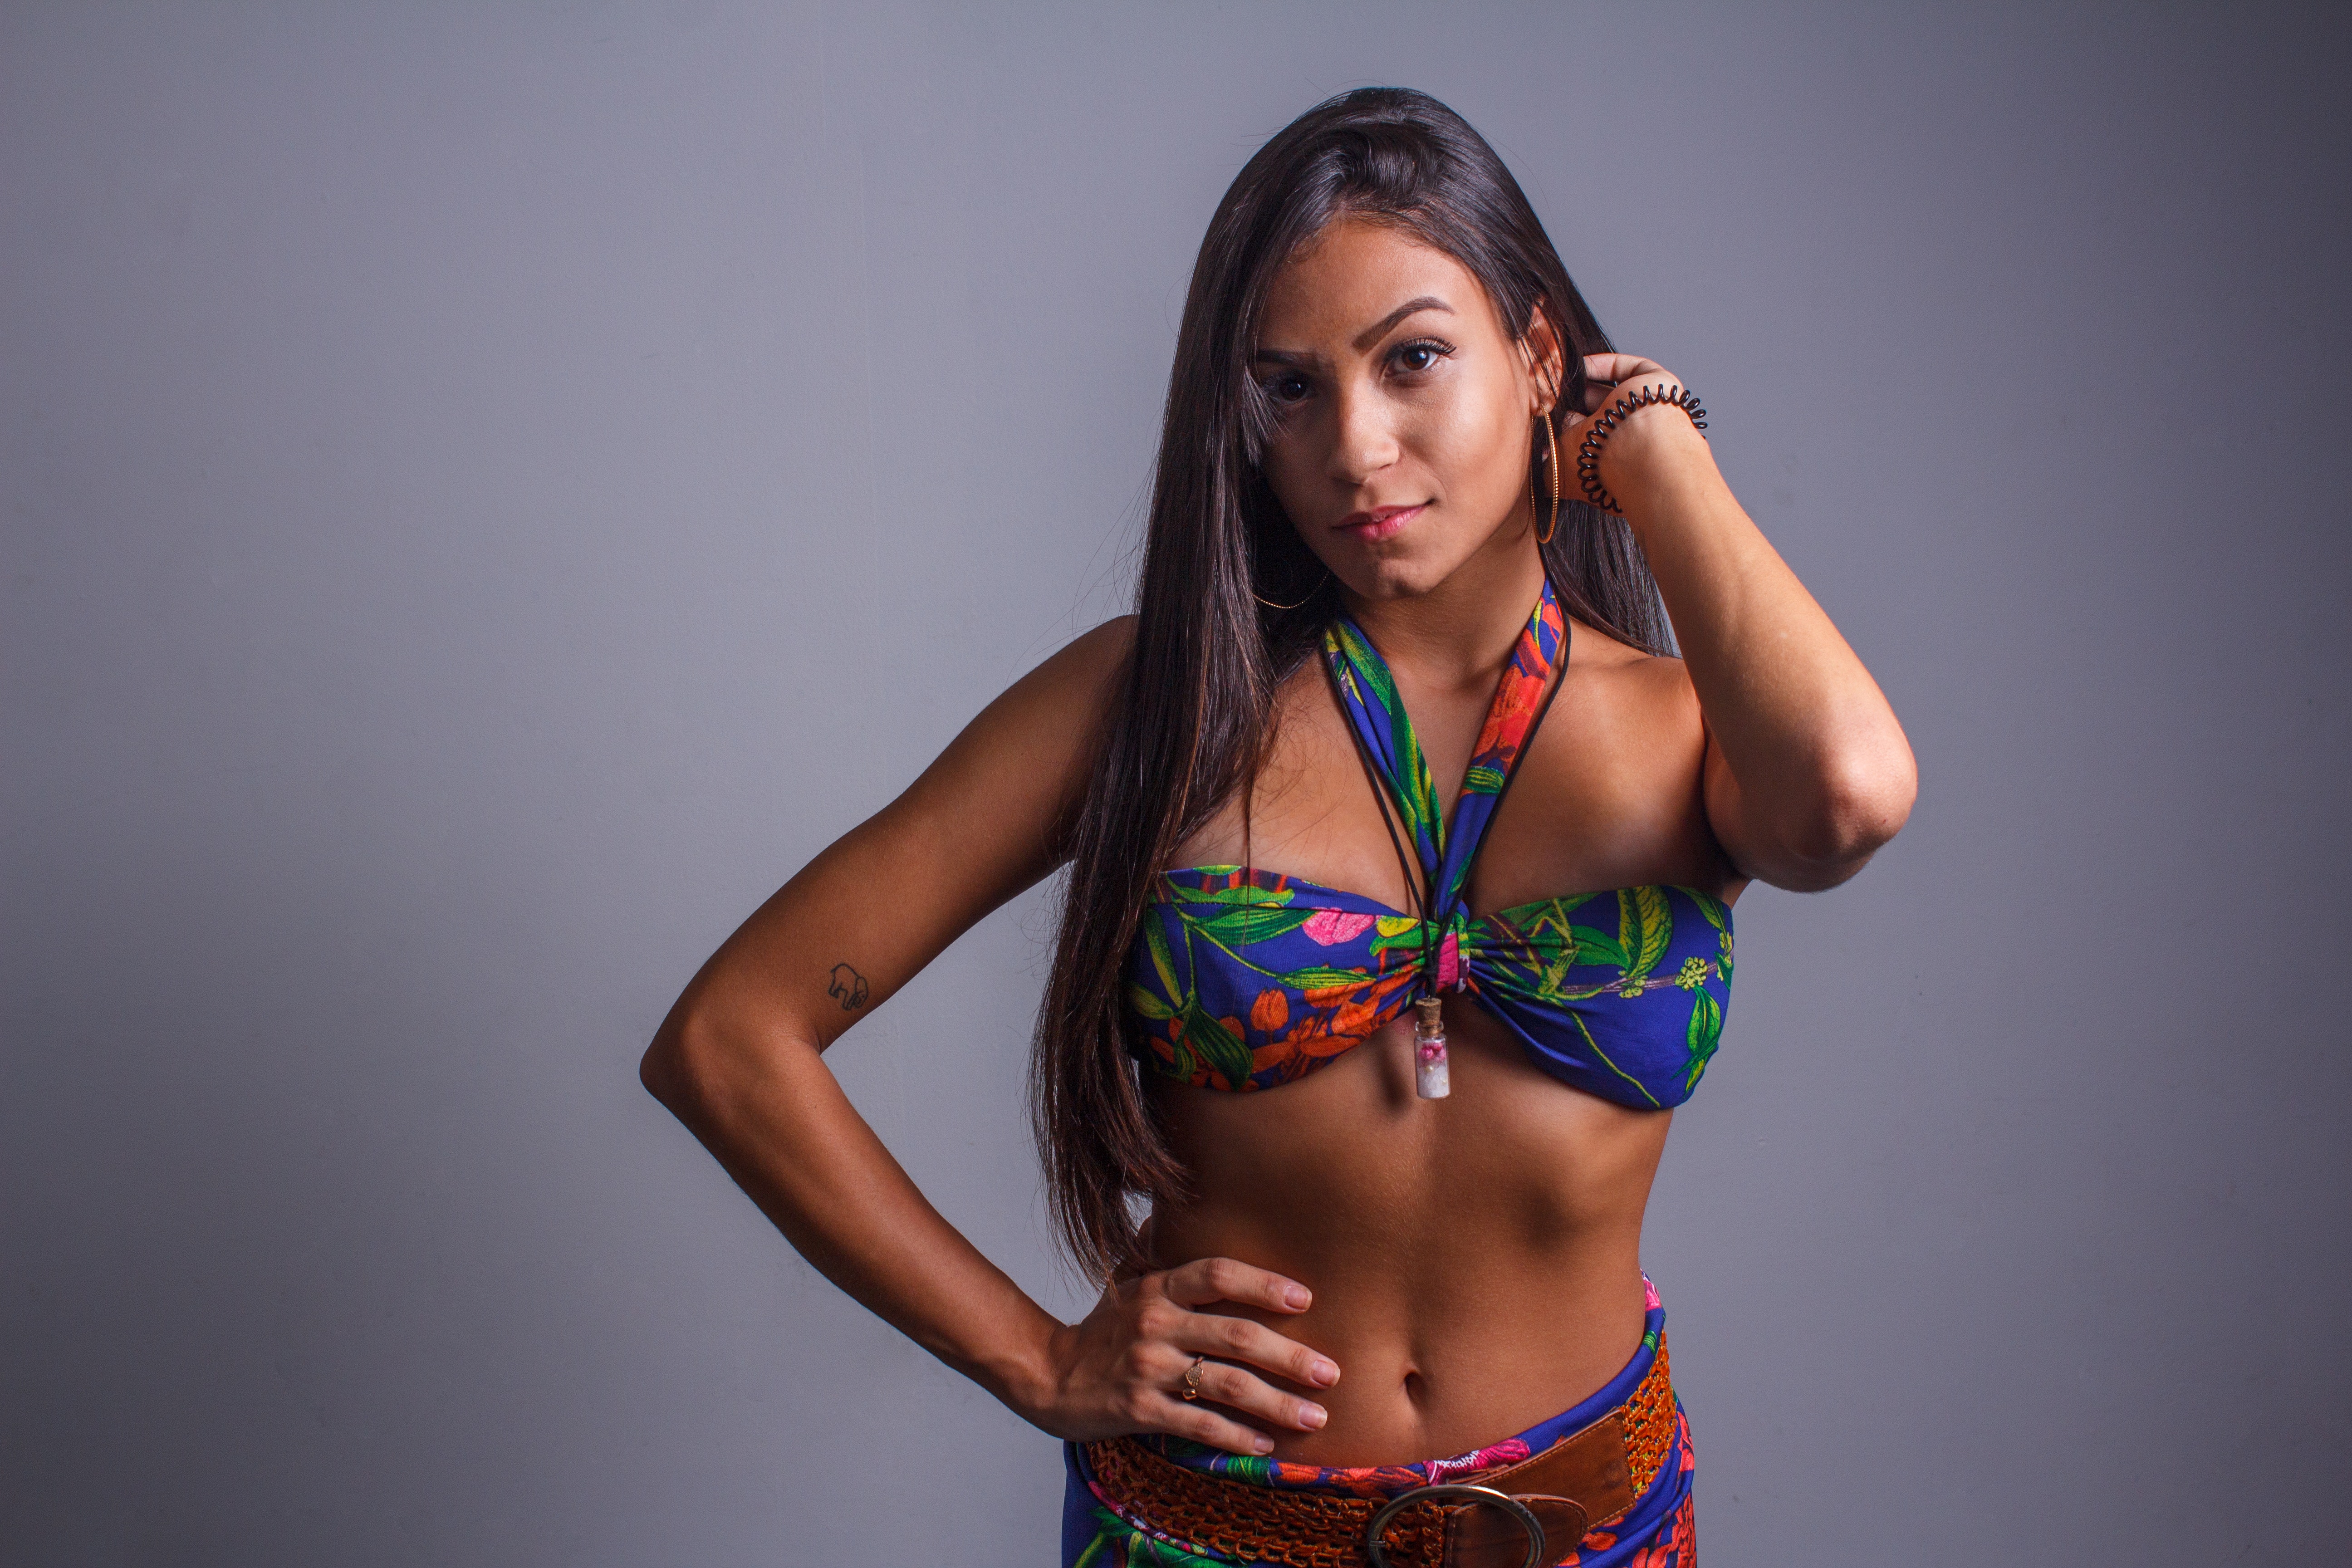
swimsuit top, bikini, swimwear, clothing, beauty, model, swimsuit bottom, abdomen, navel, photo shoot, fashion, stomach, muscle, long hair, photography, trunk, lingerie, black hair, brown hair, fashion model, flash photography